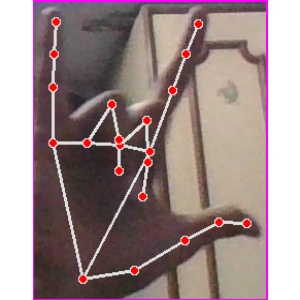
अक्षर: व